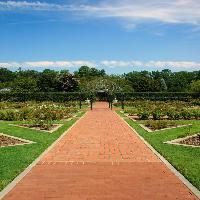
Weather: sun or clear